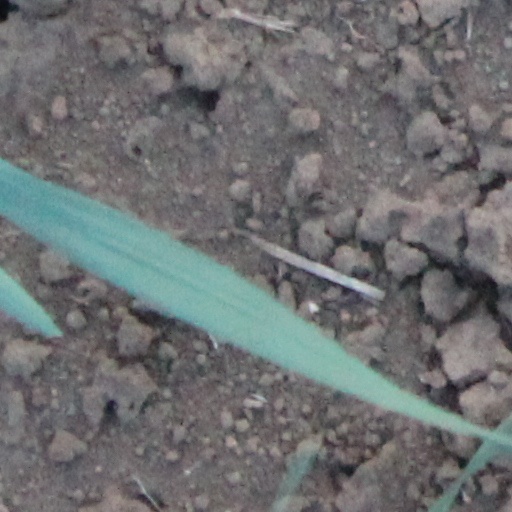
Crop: wheat